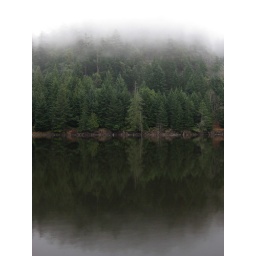
a freshwater lake on a mountain on an island in a saltwater strait